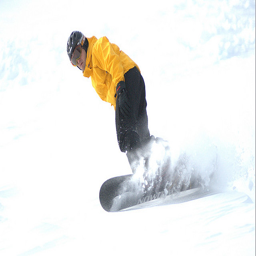
A person riding a snowboard on a mountain slope.
A snowboarder leans as he skis down a hill.
A snowboarder swerving to the side of a hill.
A PERSON IN YELLOW AND BLACK IS SNOWBOARDER HEADING DOWN THE HILL
A man wearing a yellow jacket and sunglasses snowboarding down a hill